Emanuel Emegha

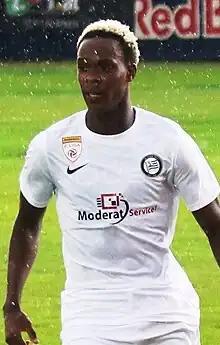
Emegha playing for Sturm Graz in 2022

Emanuel Esseh Emegha (born 3 February 2003) is a Dutch professional footballer who plays as a forward for and captains Ligue 1 club Strasbourg.